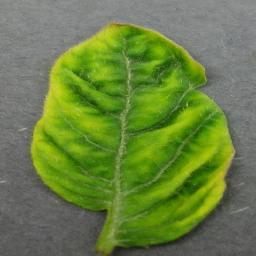
Label: Tomato___Tomato_Yellow_Leaf_Curl_Virus